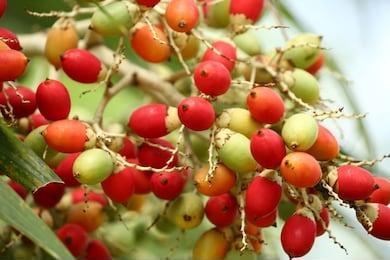
Label: others